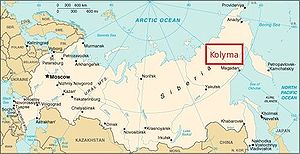
Kolyma
Kolymaregionens placering
Kolyma er en region i det nordøstligste Sibirien i Den Russiske Føderation. Regionen ligger mellem Ishavet i nord og Okhotske Hav i syd. Regionens navn kommer fra floden af det samme navn samt bjergkæden af samme navn som skærer gennem den. Bjergkæden er så fjernt beliggende, at dele af den først udforskedes så sent som i 1926. Klimaet i Kolyma anses, bortset fra Antarktis, for at være det strengeste på jorden. Under Josef Stalins tid ved magten blev regionen den mest berygtede af Gulags provinser. Ifølge efterforskninger udført af Robert Conquest antages det, at mere end tre millioner mennesker er omkommet enten under transport til eller i nogle af Kolymas talrige guldmine-, skovfældnings-, vejarbejde- eller øvrige arbejdslejre i perioden fra 1932 til 1954. Kolymas skrækindjagende rygte fik forfatteren Alexander Solsjenitsyn at omdøbe området til Gulags "kulde- og grumhedspol".